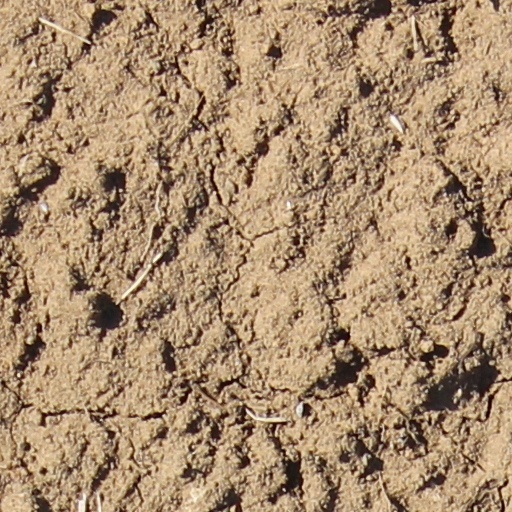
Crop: wheat